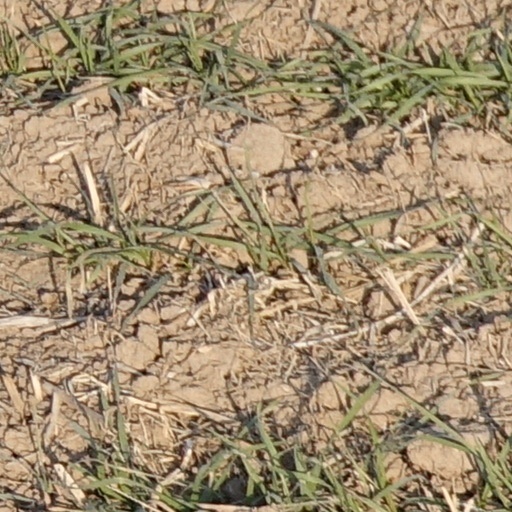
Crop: wheat